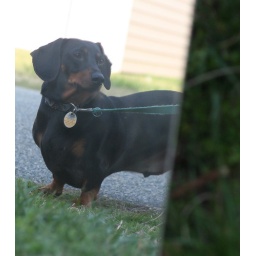
Jimmy Dean reflected in a mirror in a trash pile on the road side.